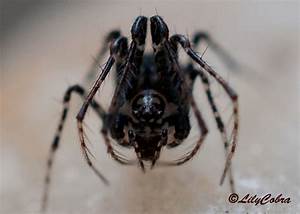
Label: ragno